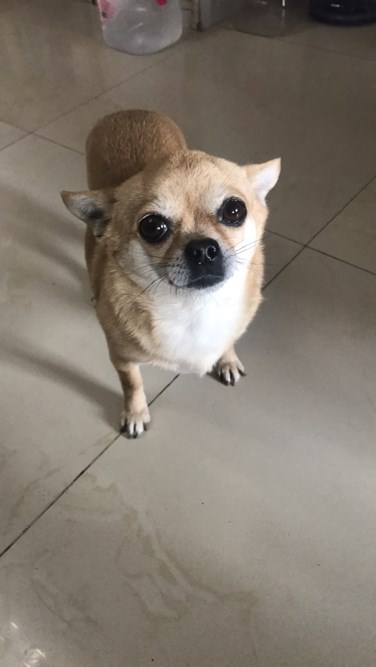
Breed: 420-n000124-Chihuahua